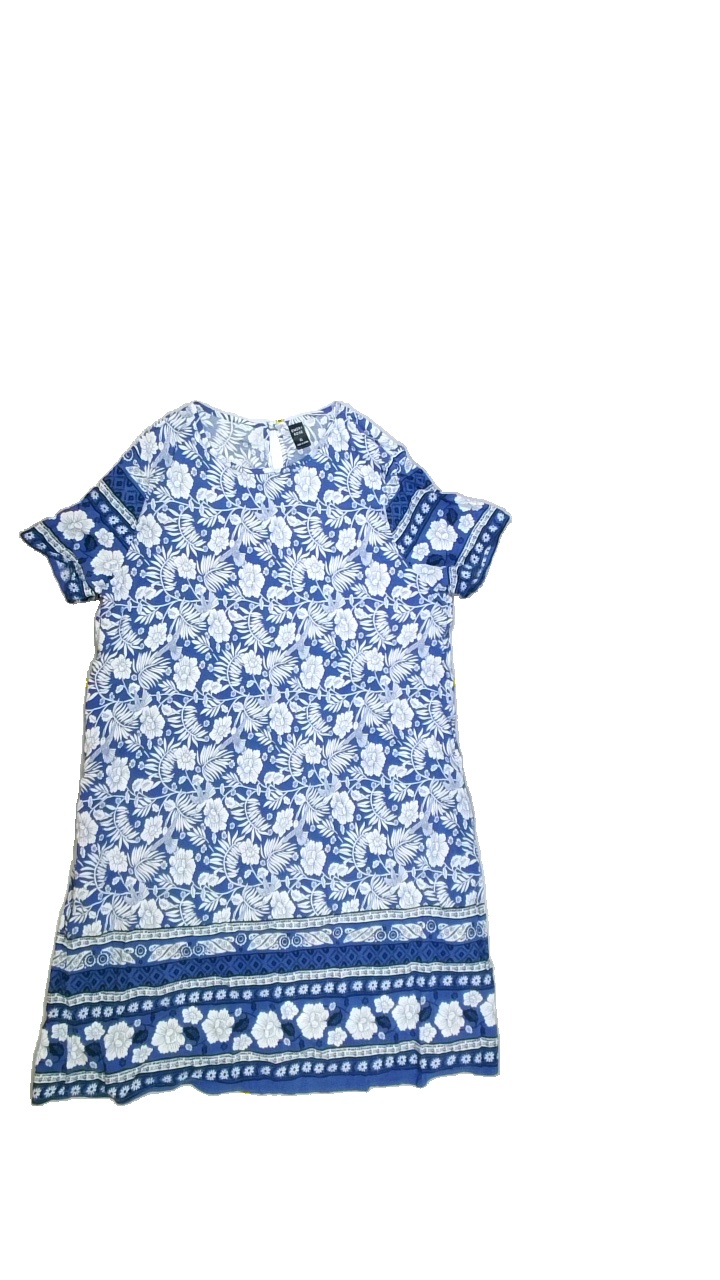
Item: Tunic (Ladies)
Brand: Not Applicable
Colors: Blue, White
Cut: Regular, C-collar
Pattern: Floral print
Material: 100%viscose
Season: All
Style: No trend
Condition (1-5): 5
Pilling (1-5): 5
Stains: No
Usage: Reuse
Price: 50-100